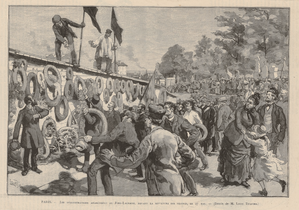
Les démonstrations anarchistes au Père-Lachaise devant la sépulture des Fédérés
Cette page concerne l'année 1888 du calendrier grégorien.